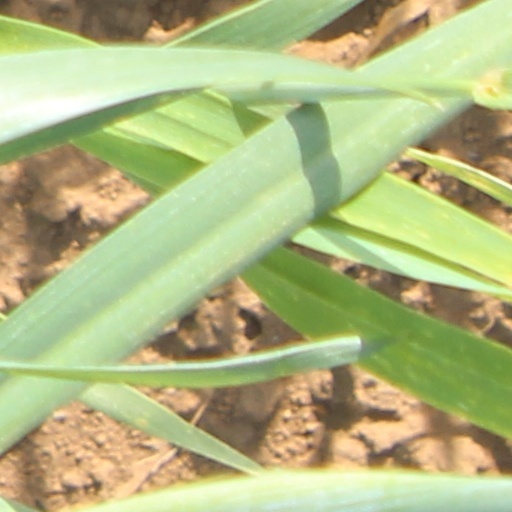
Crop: wheat